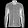
Label: Shirt